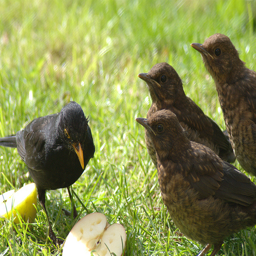
Four birds one black three brown looking at an apple.
there are to different types of birds standing together in the grass
Four birds standing around a halved apple sitting in the grass.
Birds on grassy area with fruit  for consumption on ground.
A black bird looking at a apple halve next to some brown birds.